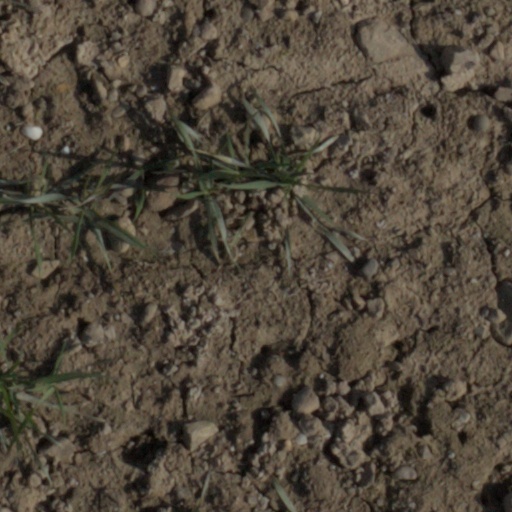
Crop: wheat